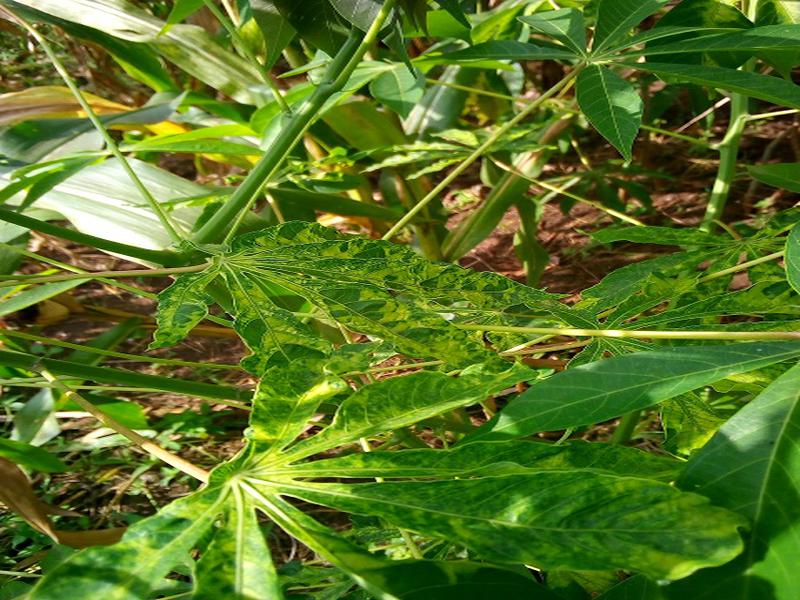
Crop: cassava
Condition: mosaic_disease